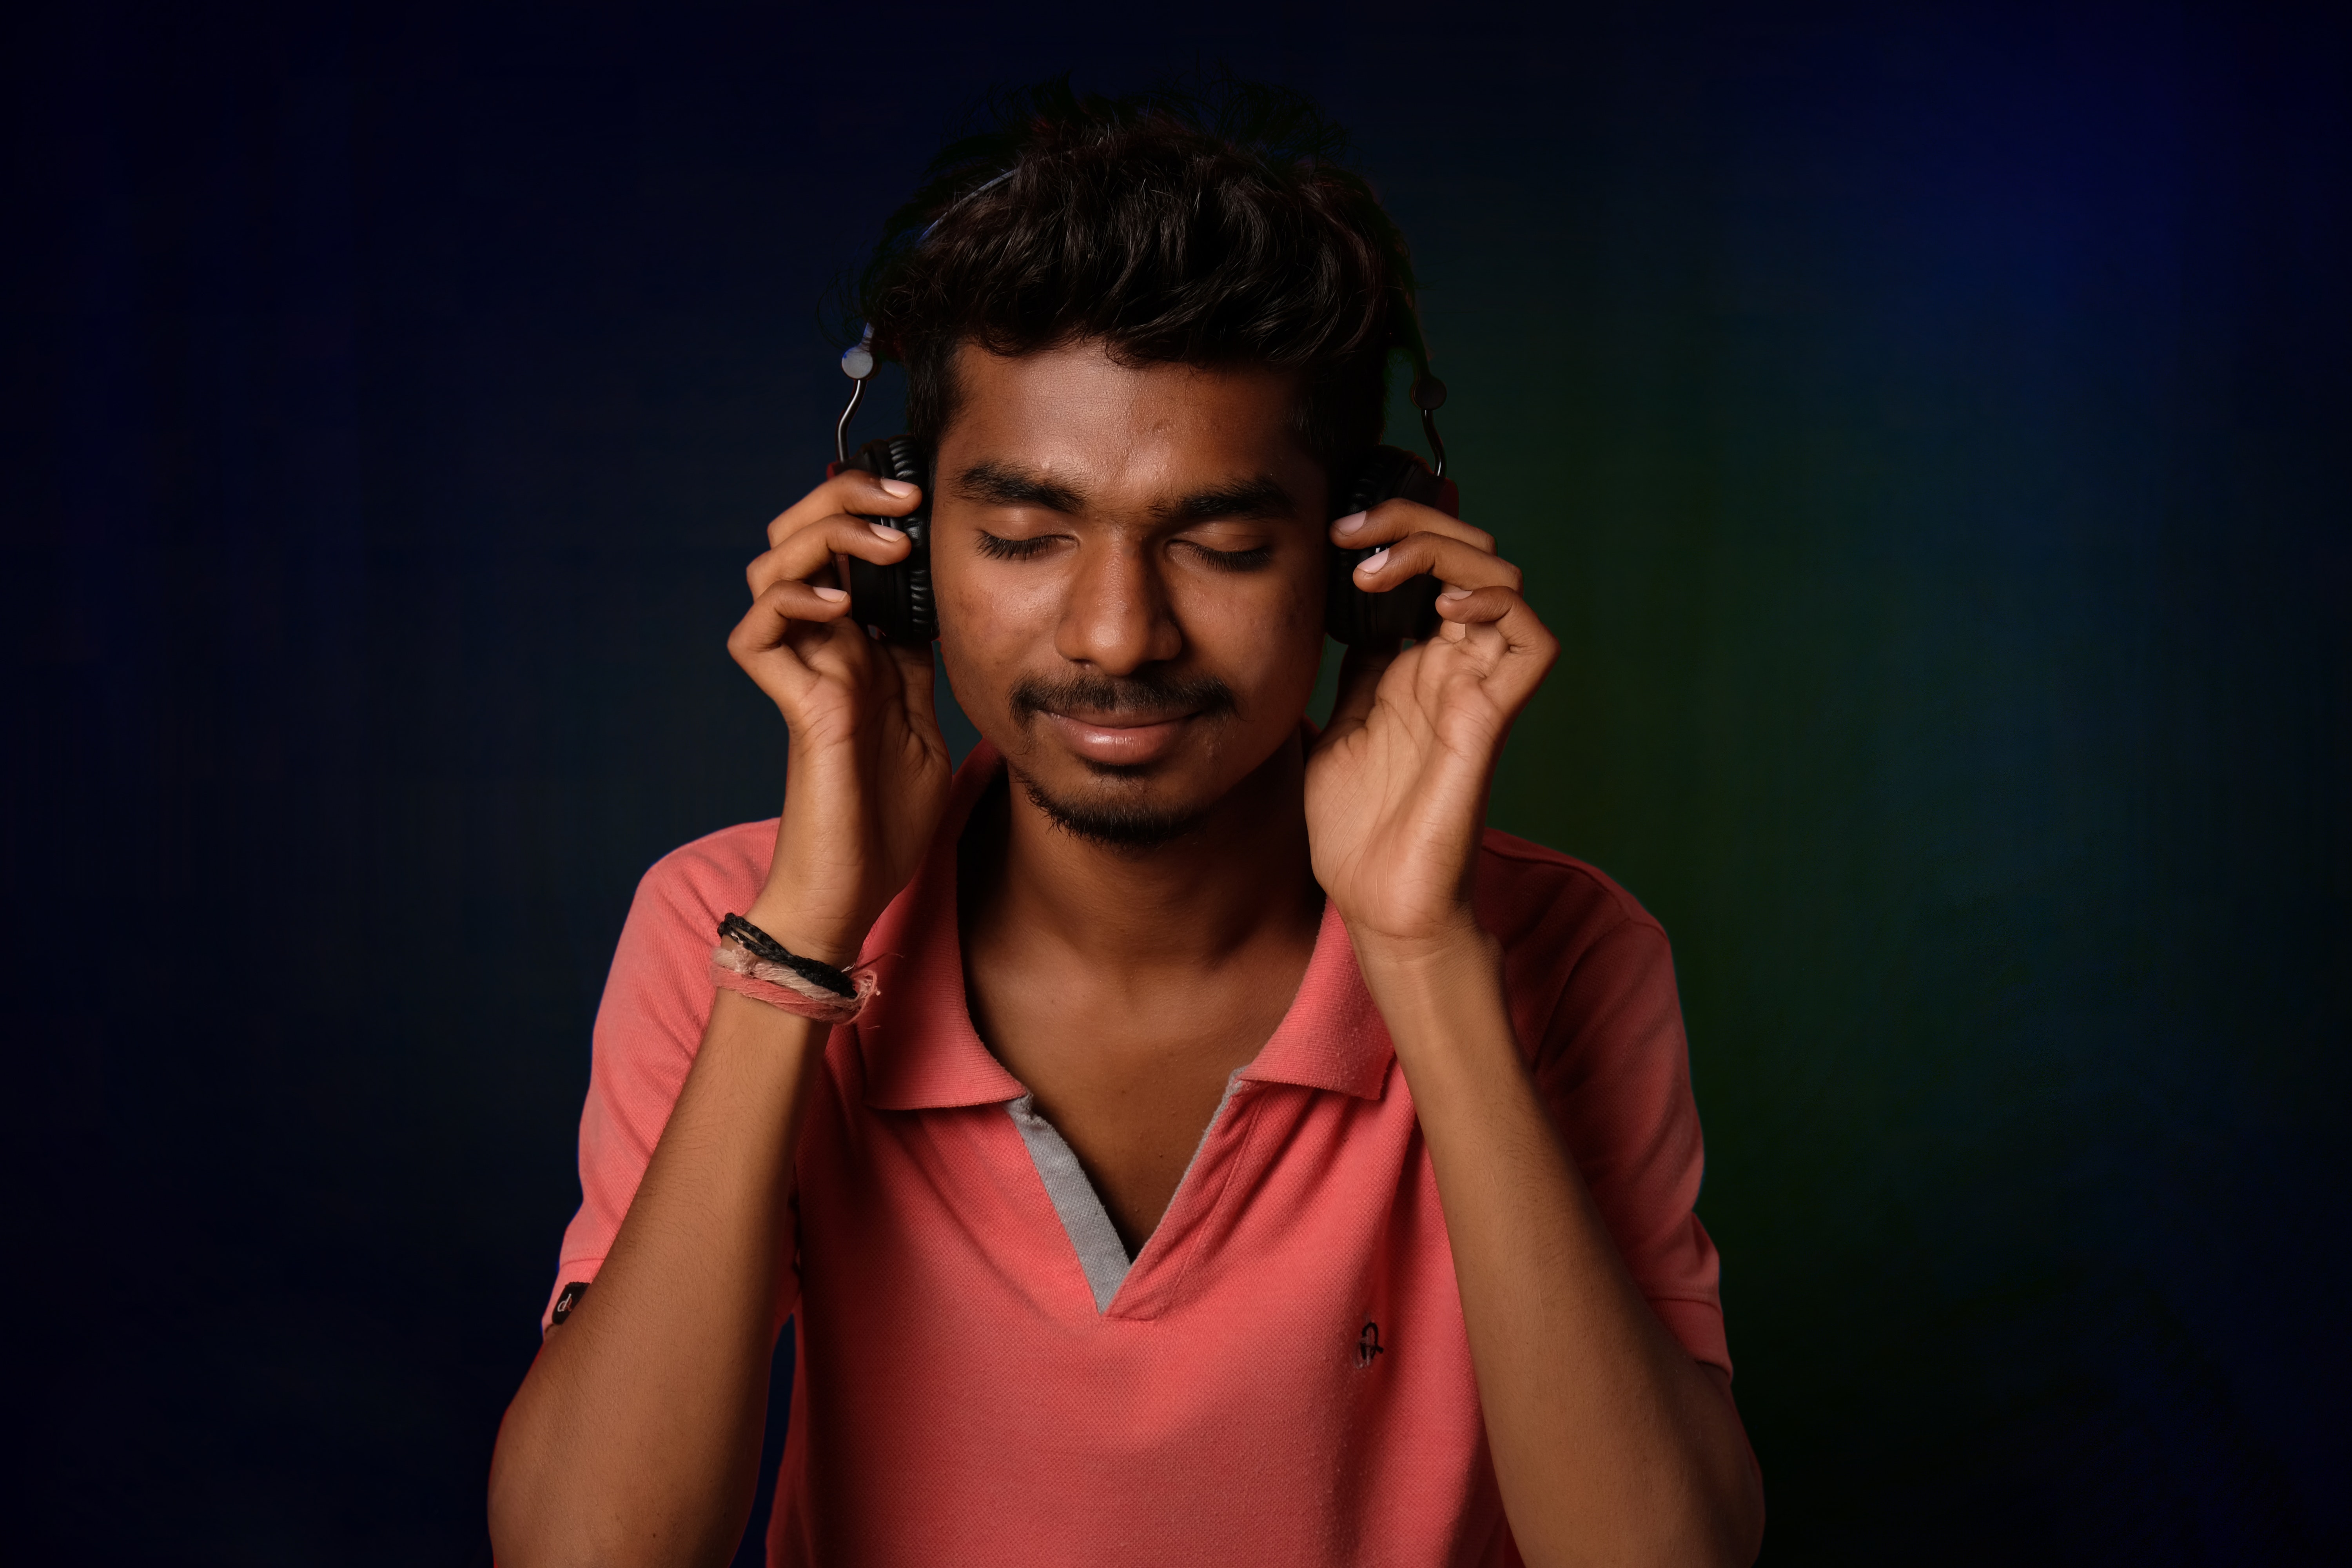
face, blue, red, head, beauty, cheek, glasses, forehead, chin, eyewear, lip, human, cool, photography, fun, hand, eye, arm, audio equipment, flash photography, gesture, mouth, ear, finger, neck, portrait photography, photo shoot, portrait, model, black hair, performance